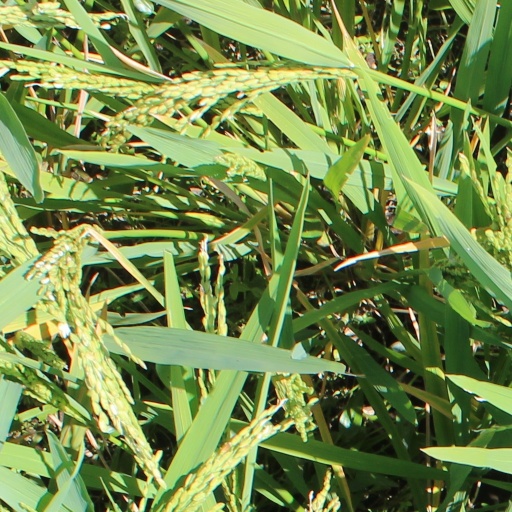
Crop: rice